The Precipice (Bova novel)

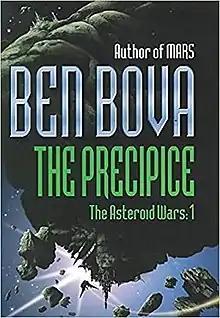
First edition (UK)

The Precipice is a science fiction novel by Hugo Award winner Ben Bova. This novel is part of the Grand Tour series of novels. It is the first book in "The Asteroid Wars" series. It was first published in 2001. The title "The Precipice" refers to the "greenhouse cliff", or the ultimate collapse of Earth's biosphere, preceded by the steady encroachment of climate change.